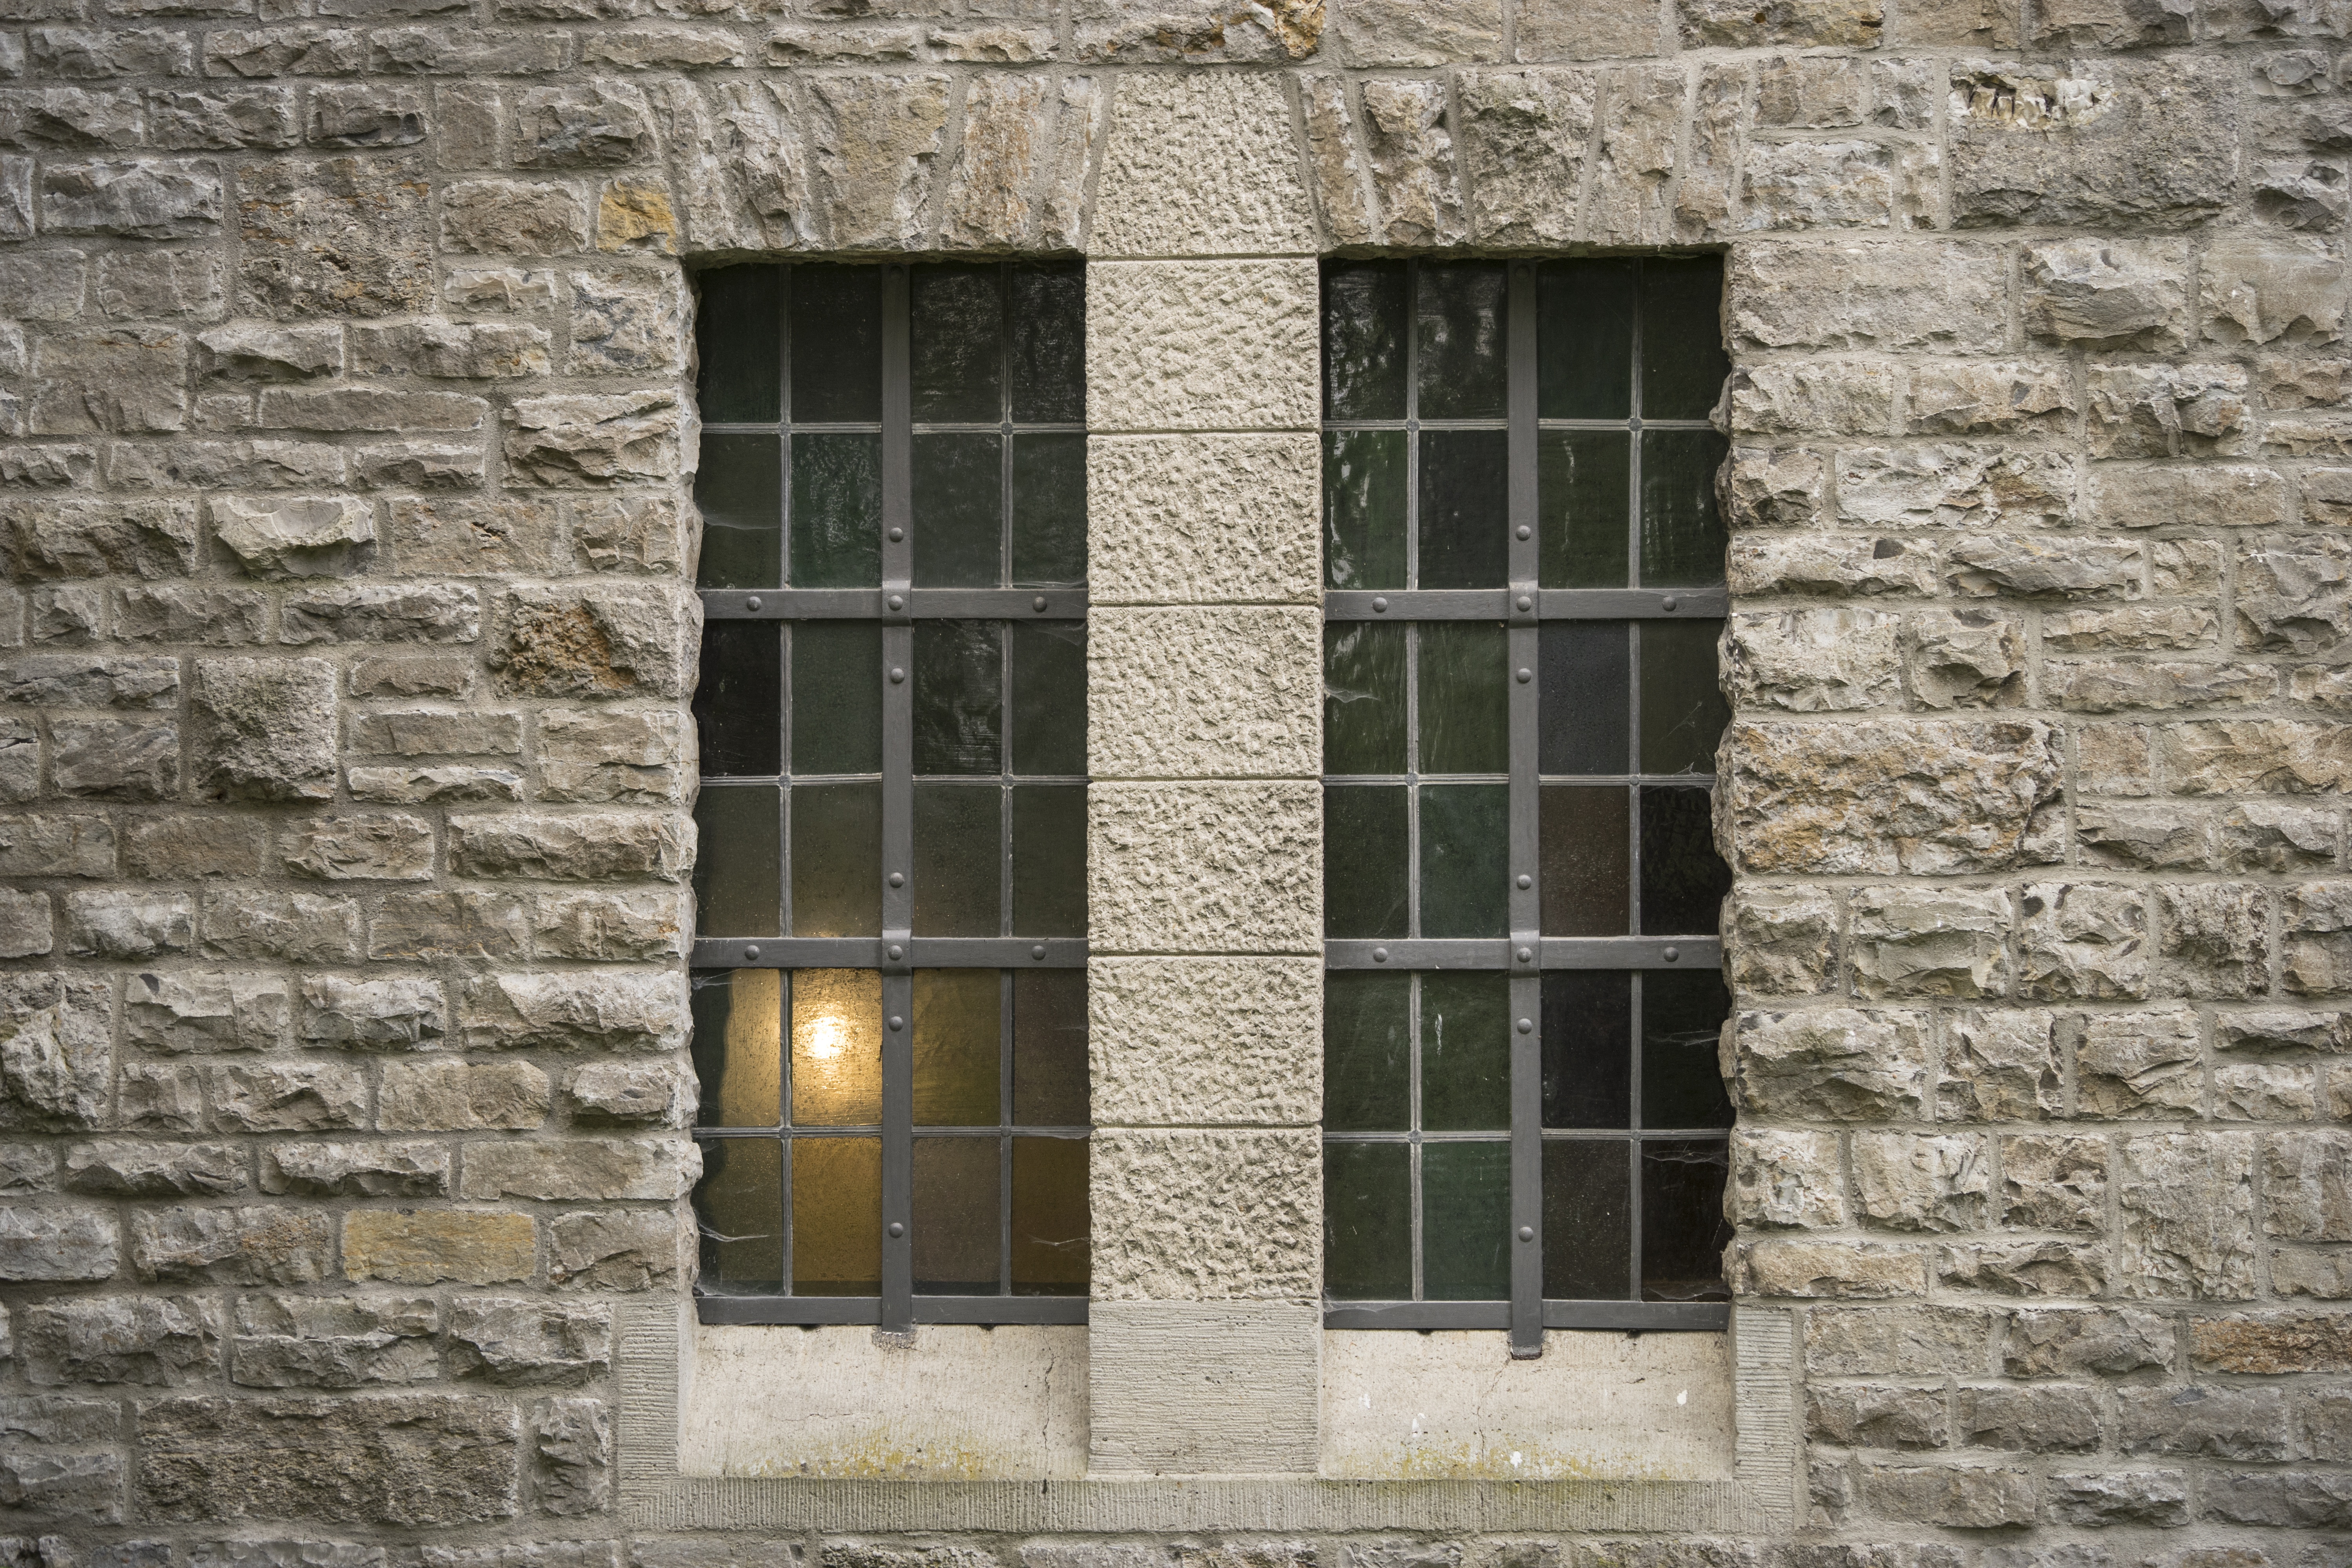
light, architecture, house, window, glass, building, old, home, wall, cottage, castle, facade, church, brick, interior design, grid, holy, brickwork, shimmer, seem, old window, church window, urban area, sash window